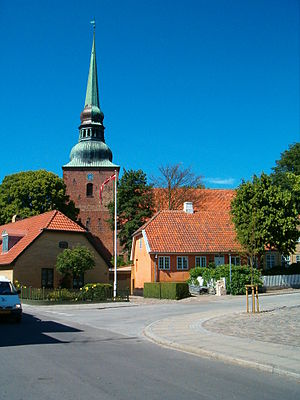
Nysted
Nysted er en tidligere købstad – Danmarks sydligste – på det sydøstlige Lolland med 1.312 indbyggere, beliggende 27 km øst for Rødby, 24 km sydøst for Maribo, 19 km syd for Sakskøbing og 18 km sydvest for kommunesædet Nykøbing Falster. Byen hører til Guldborgsund Kommune og ligger i Region Sjælland.